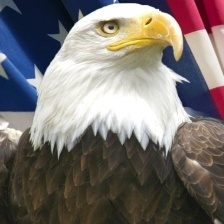
Species: BALD EAGLE
Scientific name: HALIAEETUS LEUCOCEPHALUS